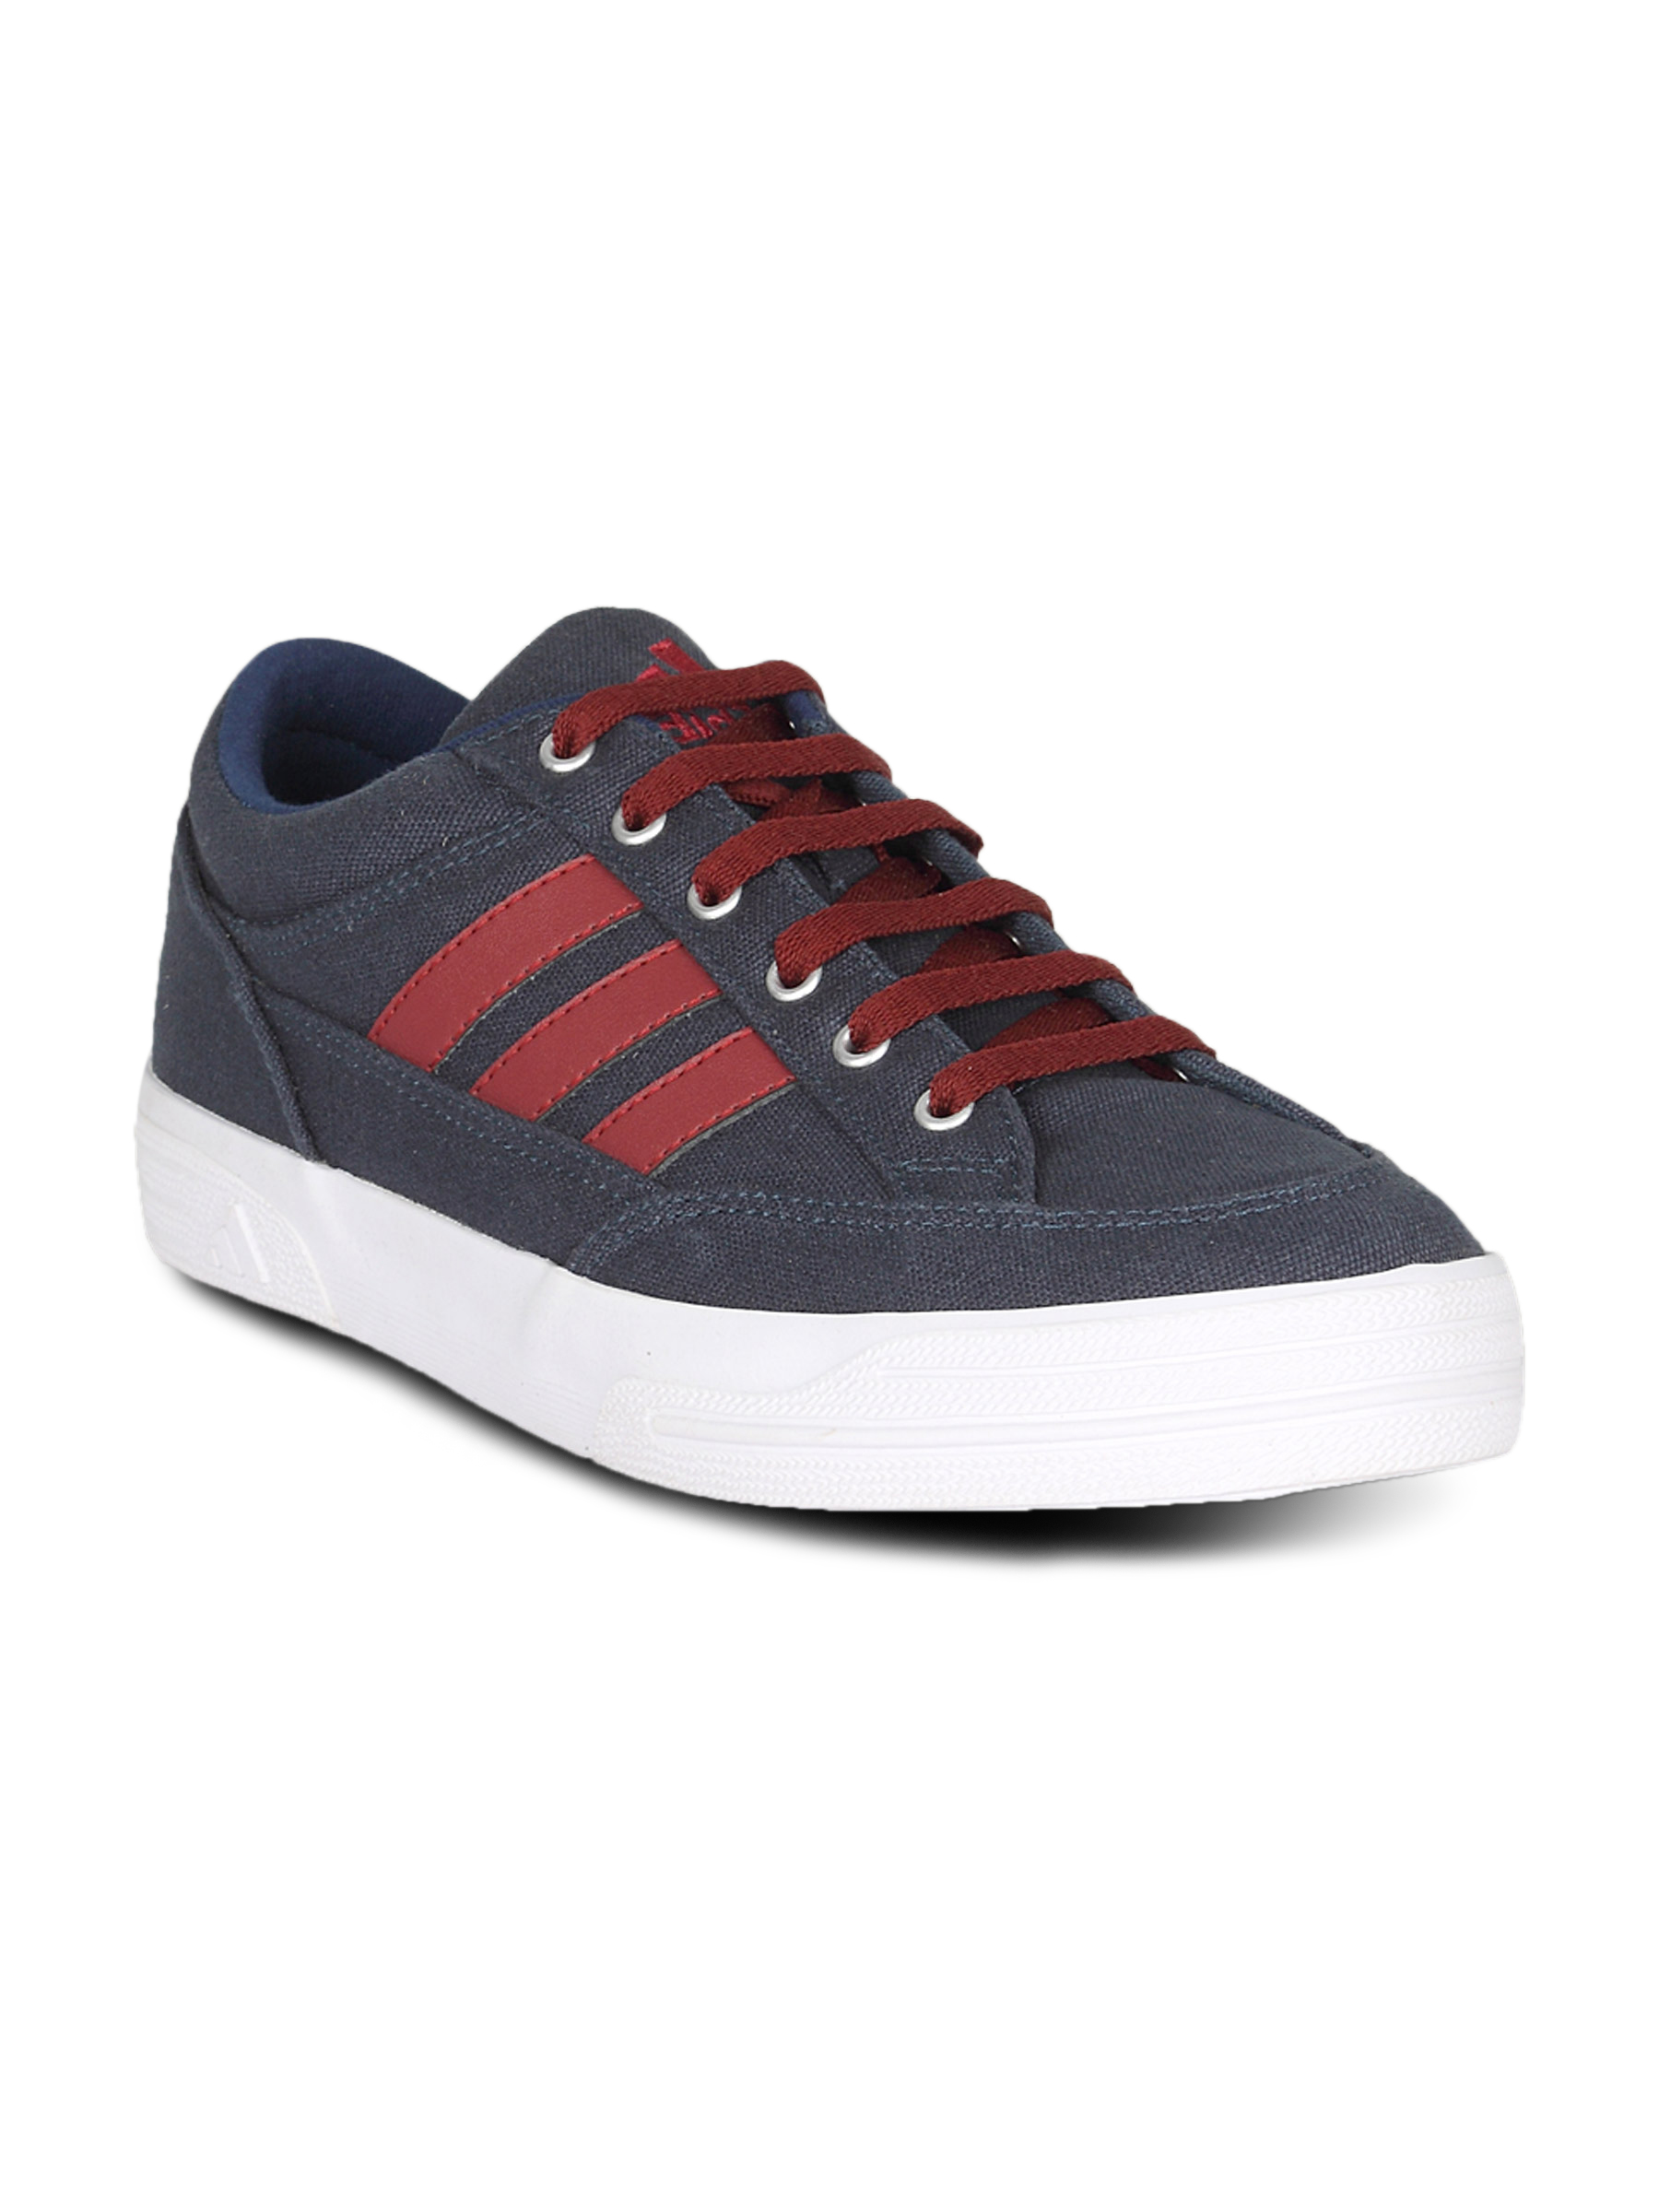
ADIDAS Men's Kestrel Navy Blue Shoe
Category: Footwear / Shoes / Sports Shoes
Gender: Men
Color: Blue
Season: Summer 2011
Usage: Sports